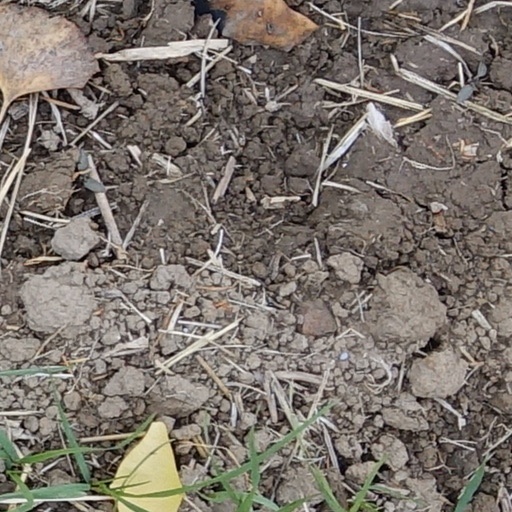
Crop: wheat